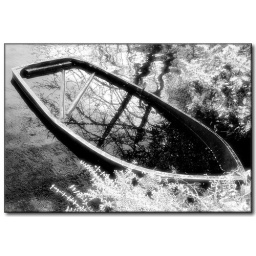
An IR version of a sunken row boat in the lake at my place of work. Best viewed large.